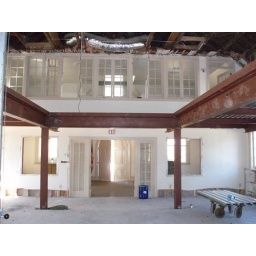
The children's room balcony supports are in and the steel decking for the concrete floor is in.